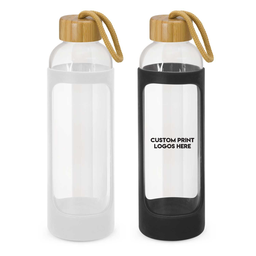
Label: glass